Sky position (RA, Dec in degrees): 140.299, 6.349
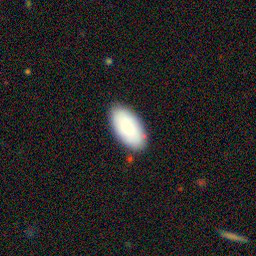
Galaxy morphology: In-between Round Smooth Galaxies